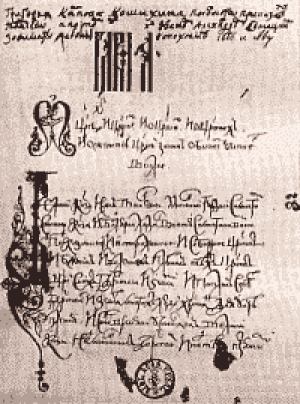
Grigorij Kotosjikhin
Kotosjikhins manuskript
Grigorij Karpovitj Kotosjikhin, født omtrent 1630, død 1667, var en russisk diplomat og samfundsskildrer.